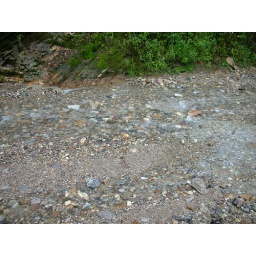
part of the road covered in dirt, rocks and water